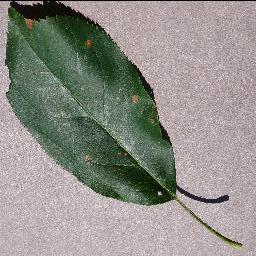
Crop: apple
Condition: black_rot